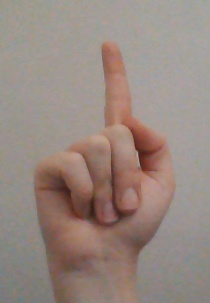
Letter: bb